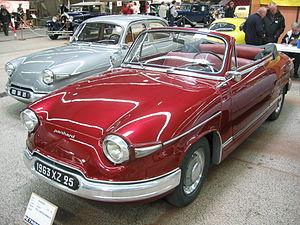
Panhard PL17
La Panhard PL 17 est un modèle automobile construit par Panhard de 1959 à 1965.